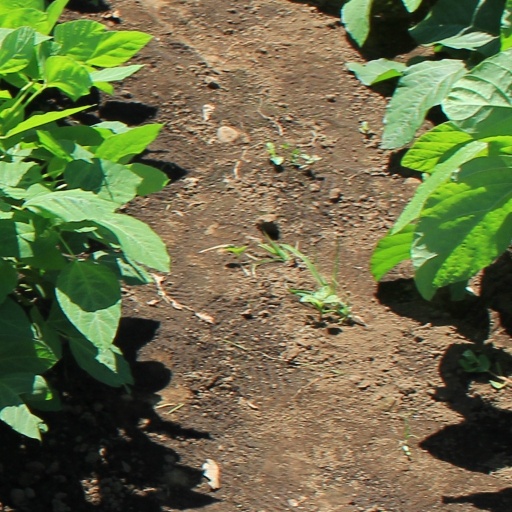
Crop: soybean